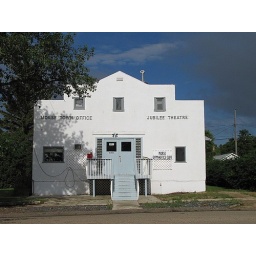
Morse, Saskatchewan's theater is located in the city office building. Well, it is a very small town.